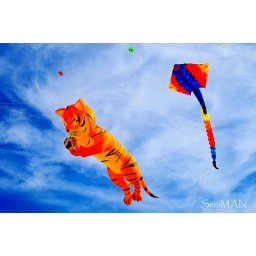
the tiger and sting ray fish in flight